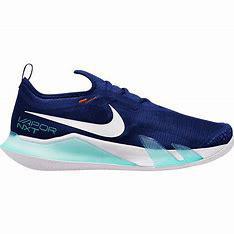
Brand: Nike
Model: Court React Vapor NXT